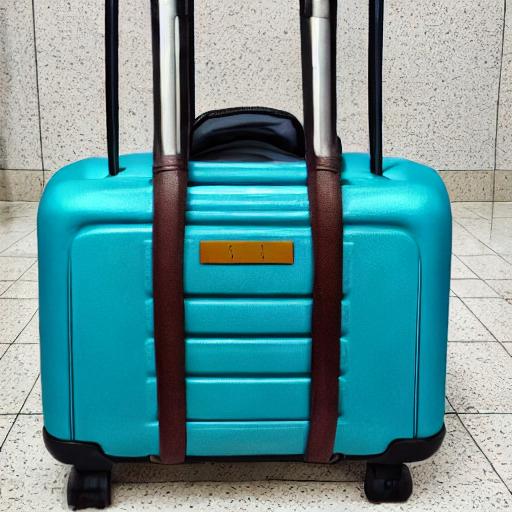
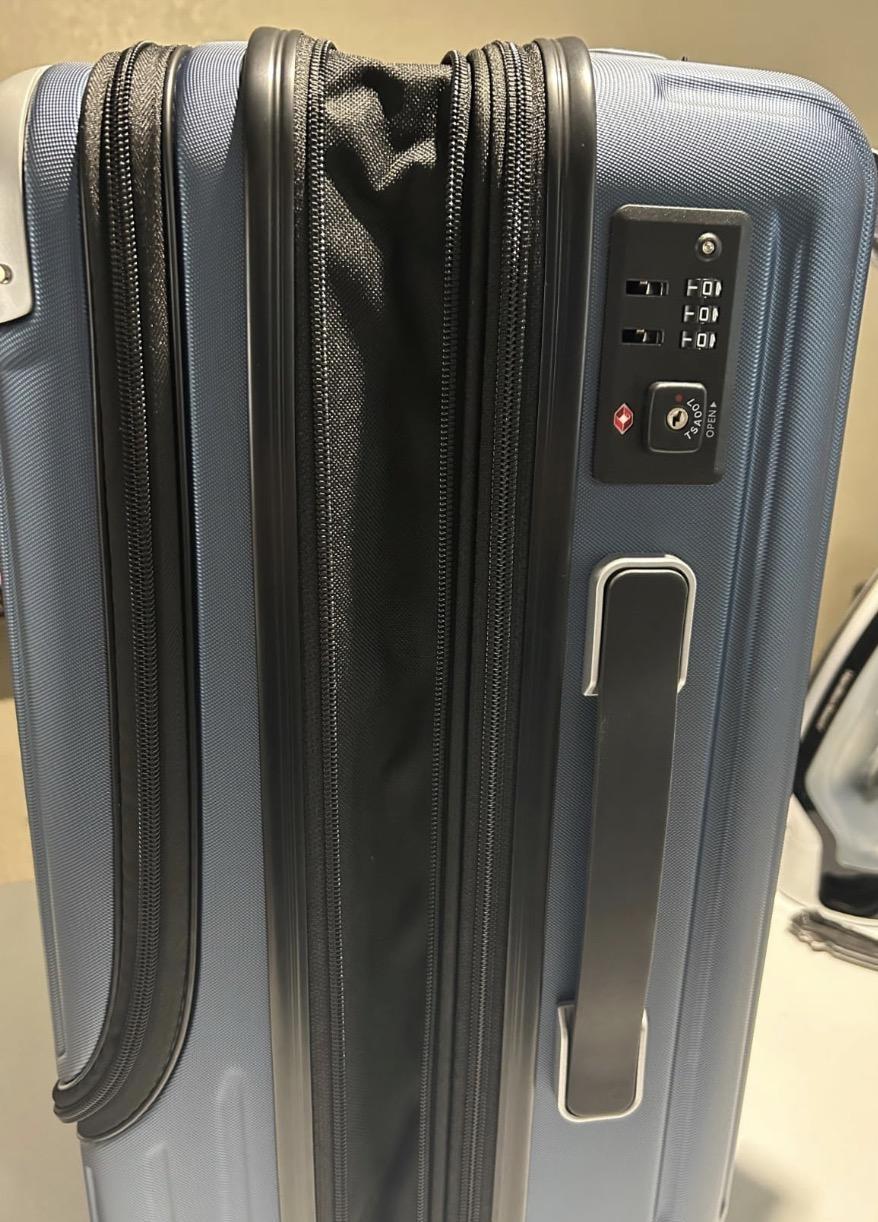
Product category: items_tea
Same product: no